Michael L. Gernhardt

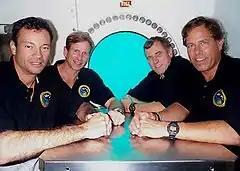
First NASA Extreme Environment Mission Operations (NEEMO) expedition crew

Gernhardt served as an aquanaut on the first NEEMO (NASA Extreme Environment Mission Operations) crew aboard the Aquarius underwater laboratory in October 2001. In April 2005, he was the commander of the mission.